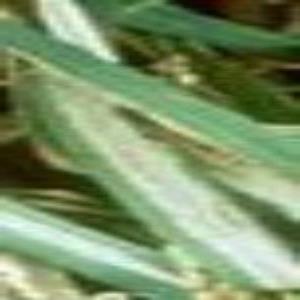
Disease: Bacterialblight